Isaccea

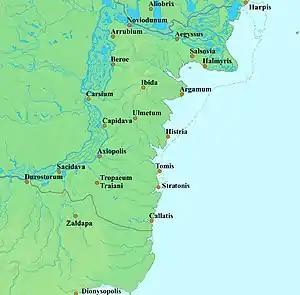
Map showing Noviodunum ad Istrum during the Roman Empire

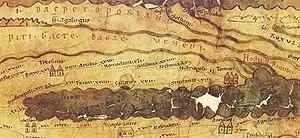
The town, as "Novioduni xli", on the Roman map Tabula Peutingeriana

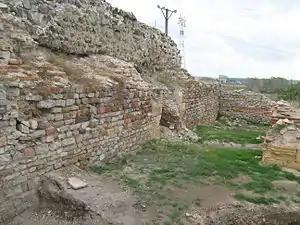
Ruins of the Noviodunum fortress; the tall latticed towers form part of the Vetrino–Isaccea–Yuzhnoukrainsk powerline

The land where the town is now has been inhabited since prehistoric times: the remains of a Neolithic settlement, belonging to the Boian-Giulești culture (4100–3700 BC) were found in the northwestern part of the town, in a place known as "Suhat".